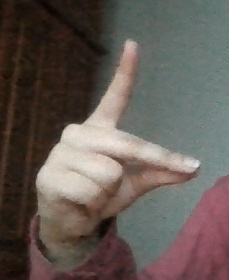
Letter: ta